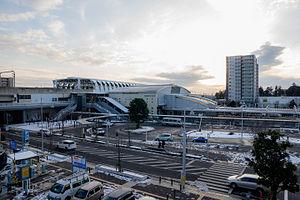
La gare de Moriya est une gare ferroviaire japonaise située dans la ville de Moriya dans la préfecture d'Ibaraki. Elle est gérée par la Metropolitan Intercity Railway Company et la Kantō Railway.